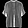
Label: Shirt